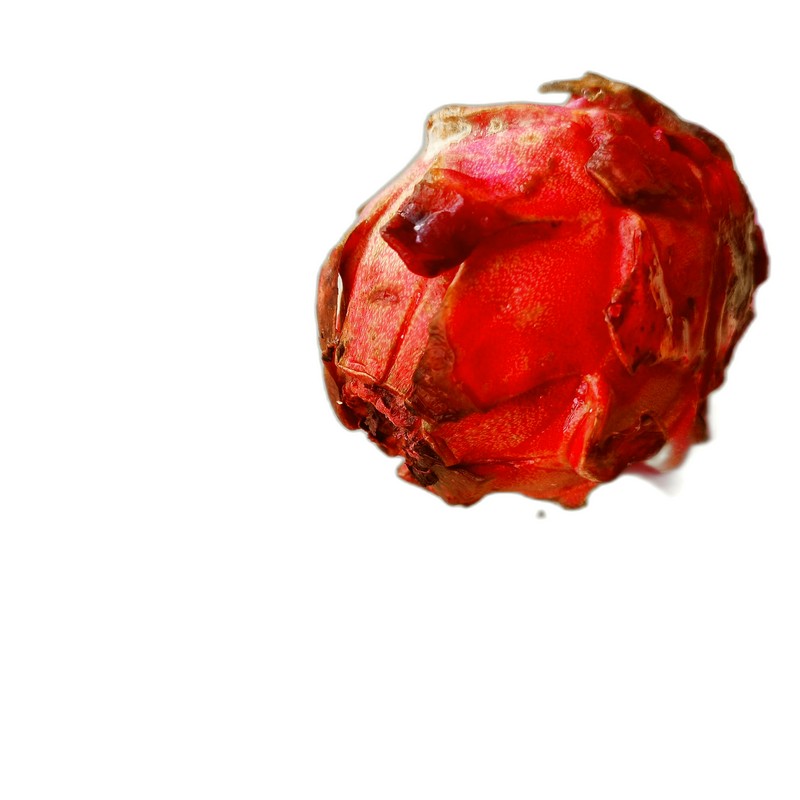
Label: Defect Dragon Fruit